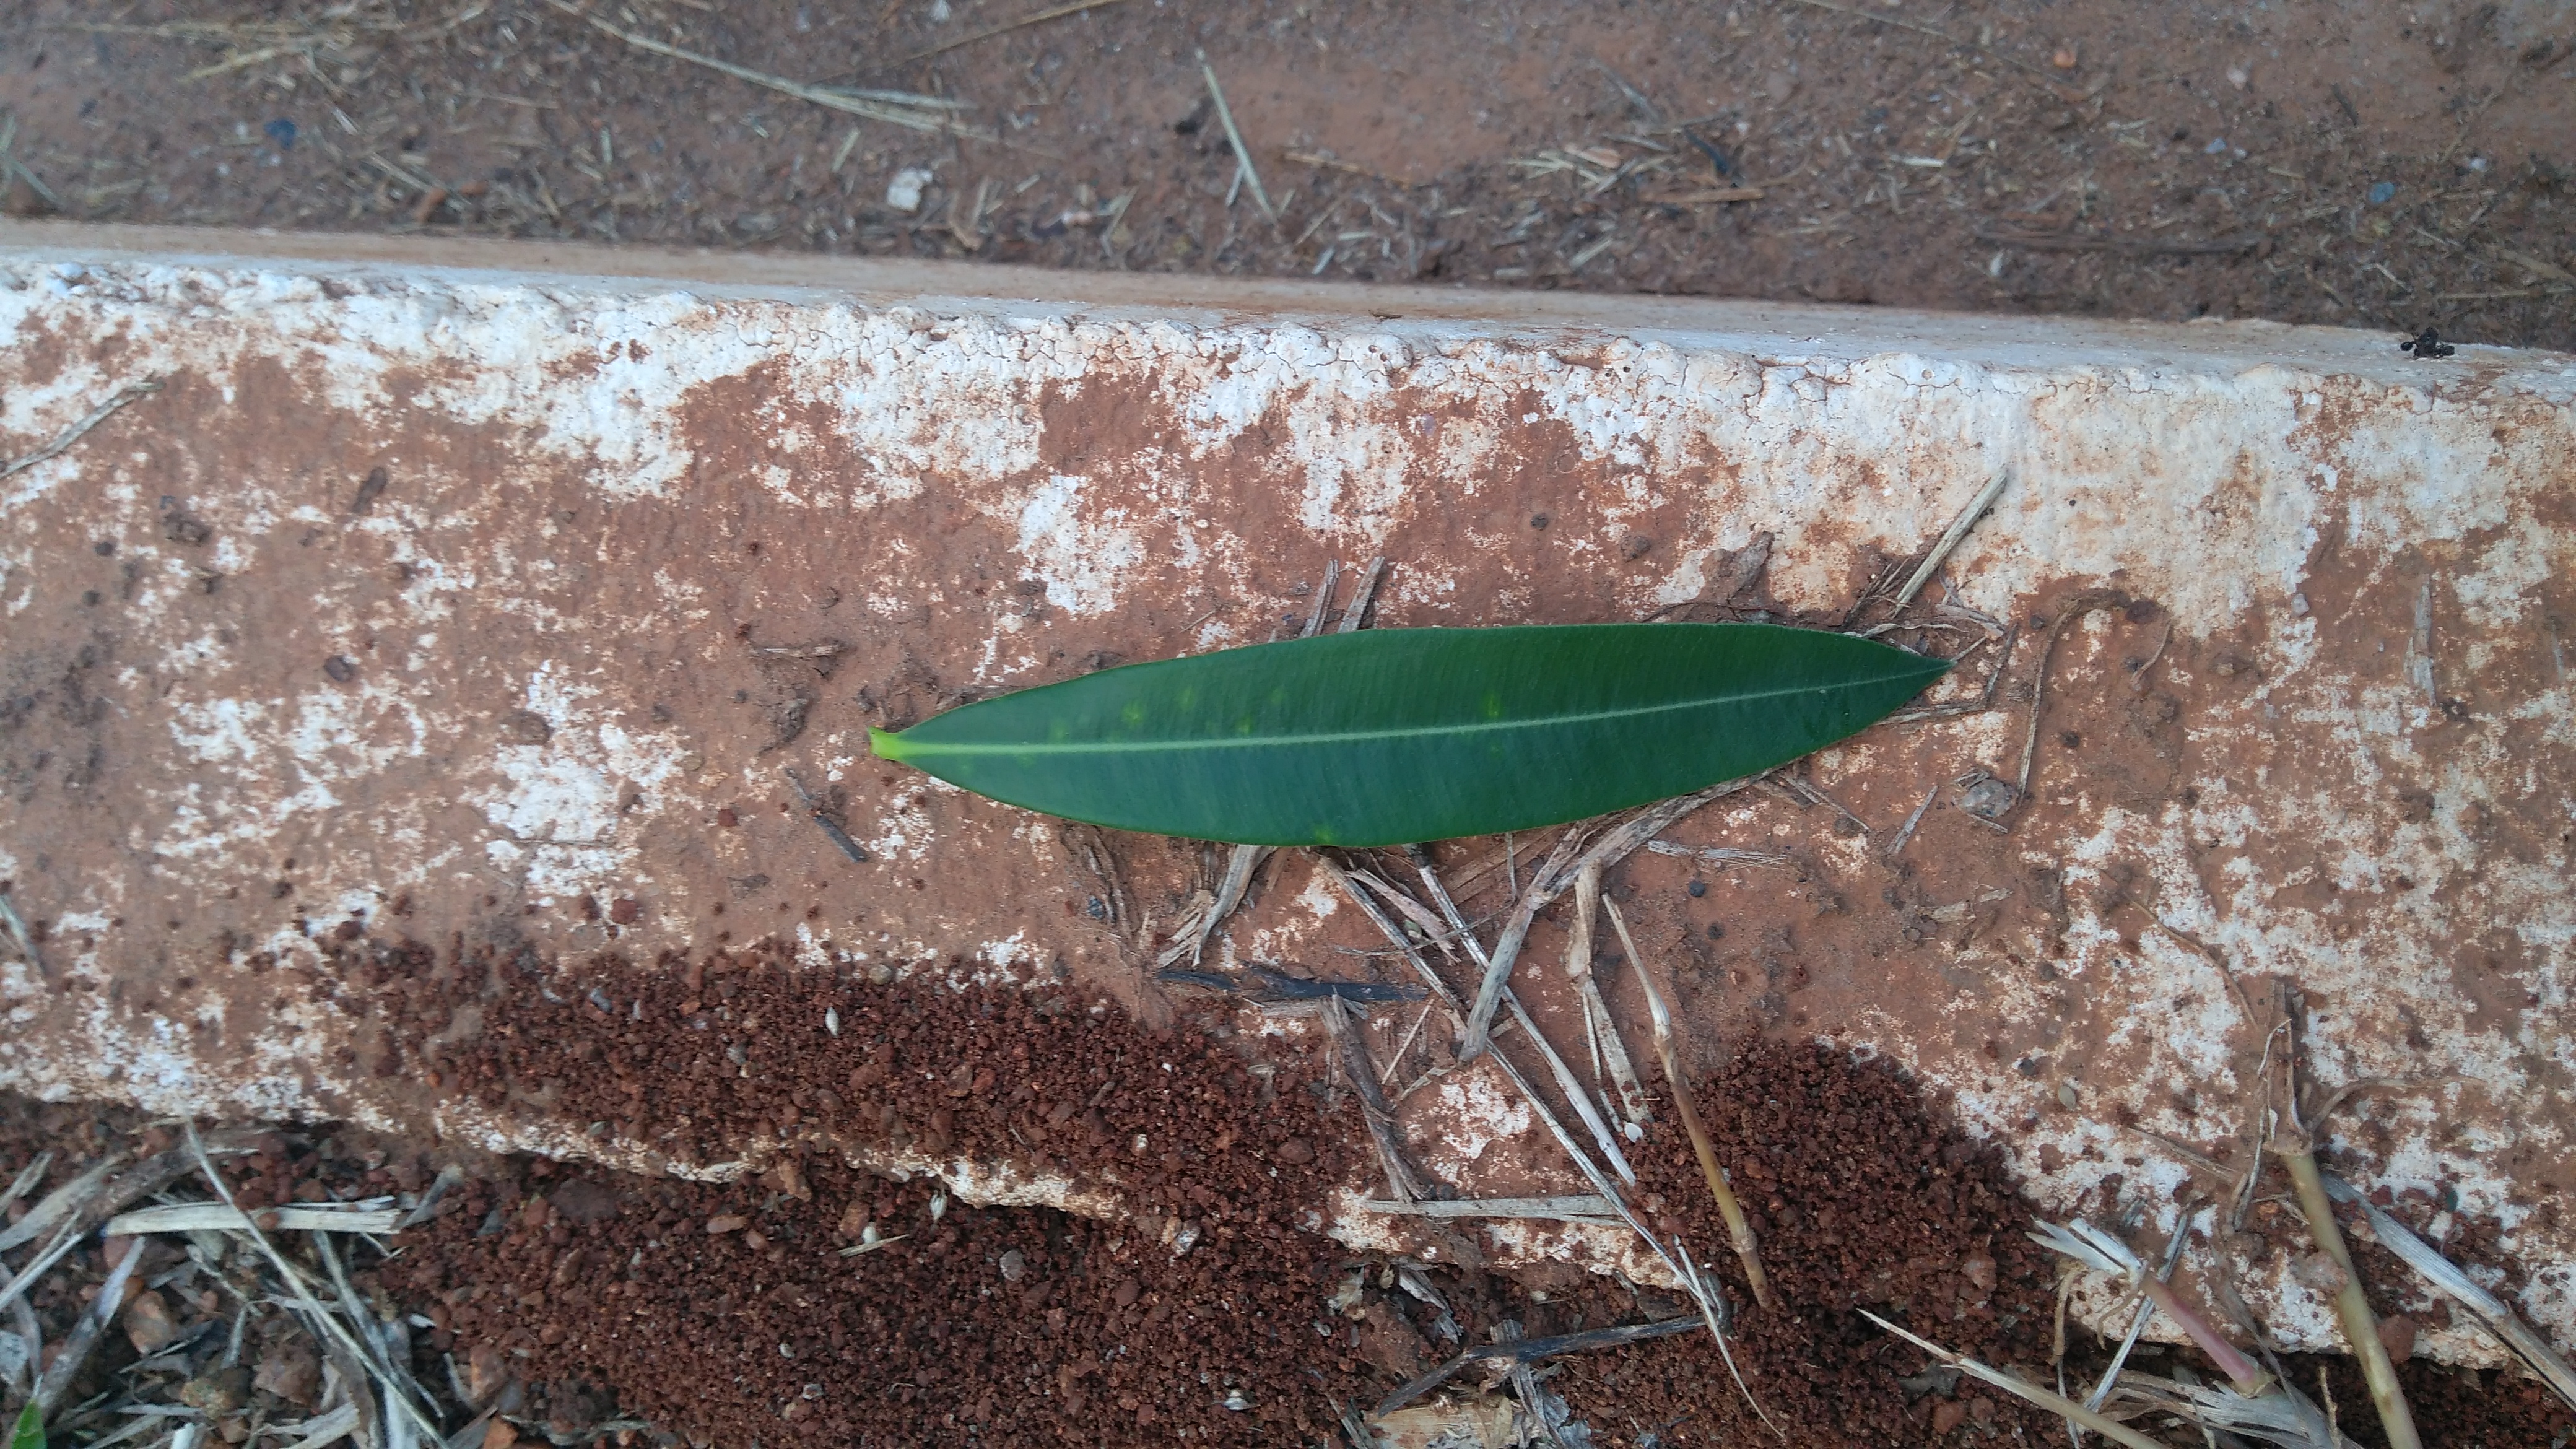
Plant: Ganigale